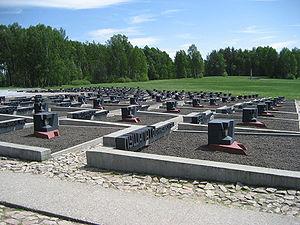
Le massacre de Khatyn a lieu le 22 mars 1943 pendant la Seconde Guerre mondiale. Le village de Khatyn est rasé et sa population massacrée par les nazis en représailles à une attaque de partisans. Un mémorial a été construit sur son emplacement.